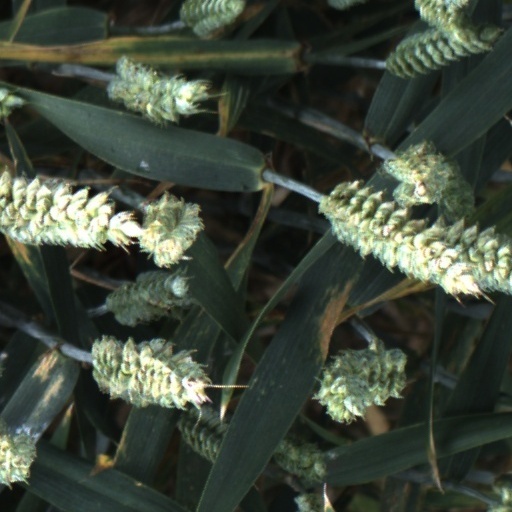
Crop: wheat